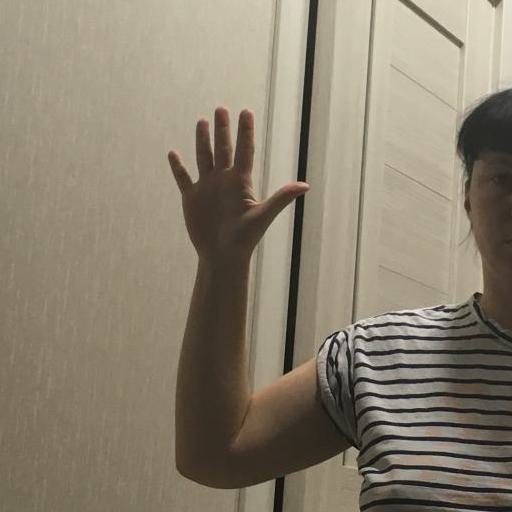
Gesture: palm